Eric Thames

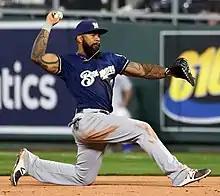
Thames with the Milwaukee Brewers in 2019

On July 31, 2012, the Blue Jays traded Thames to the Seattle Mariners for pitcher Steve Delabar. Thames made a notable running catch for the first out in Félix Hernández's perfect game on August 15. Thames batted .220 in 40 games for the Mariners.